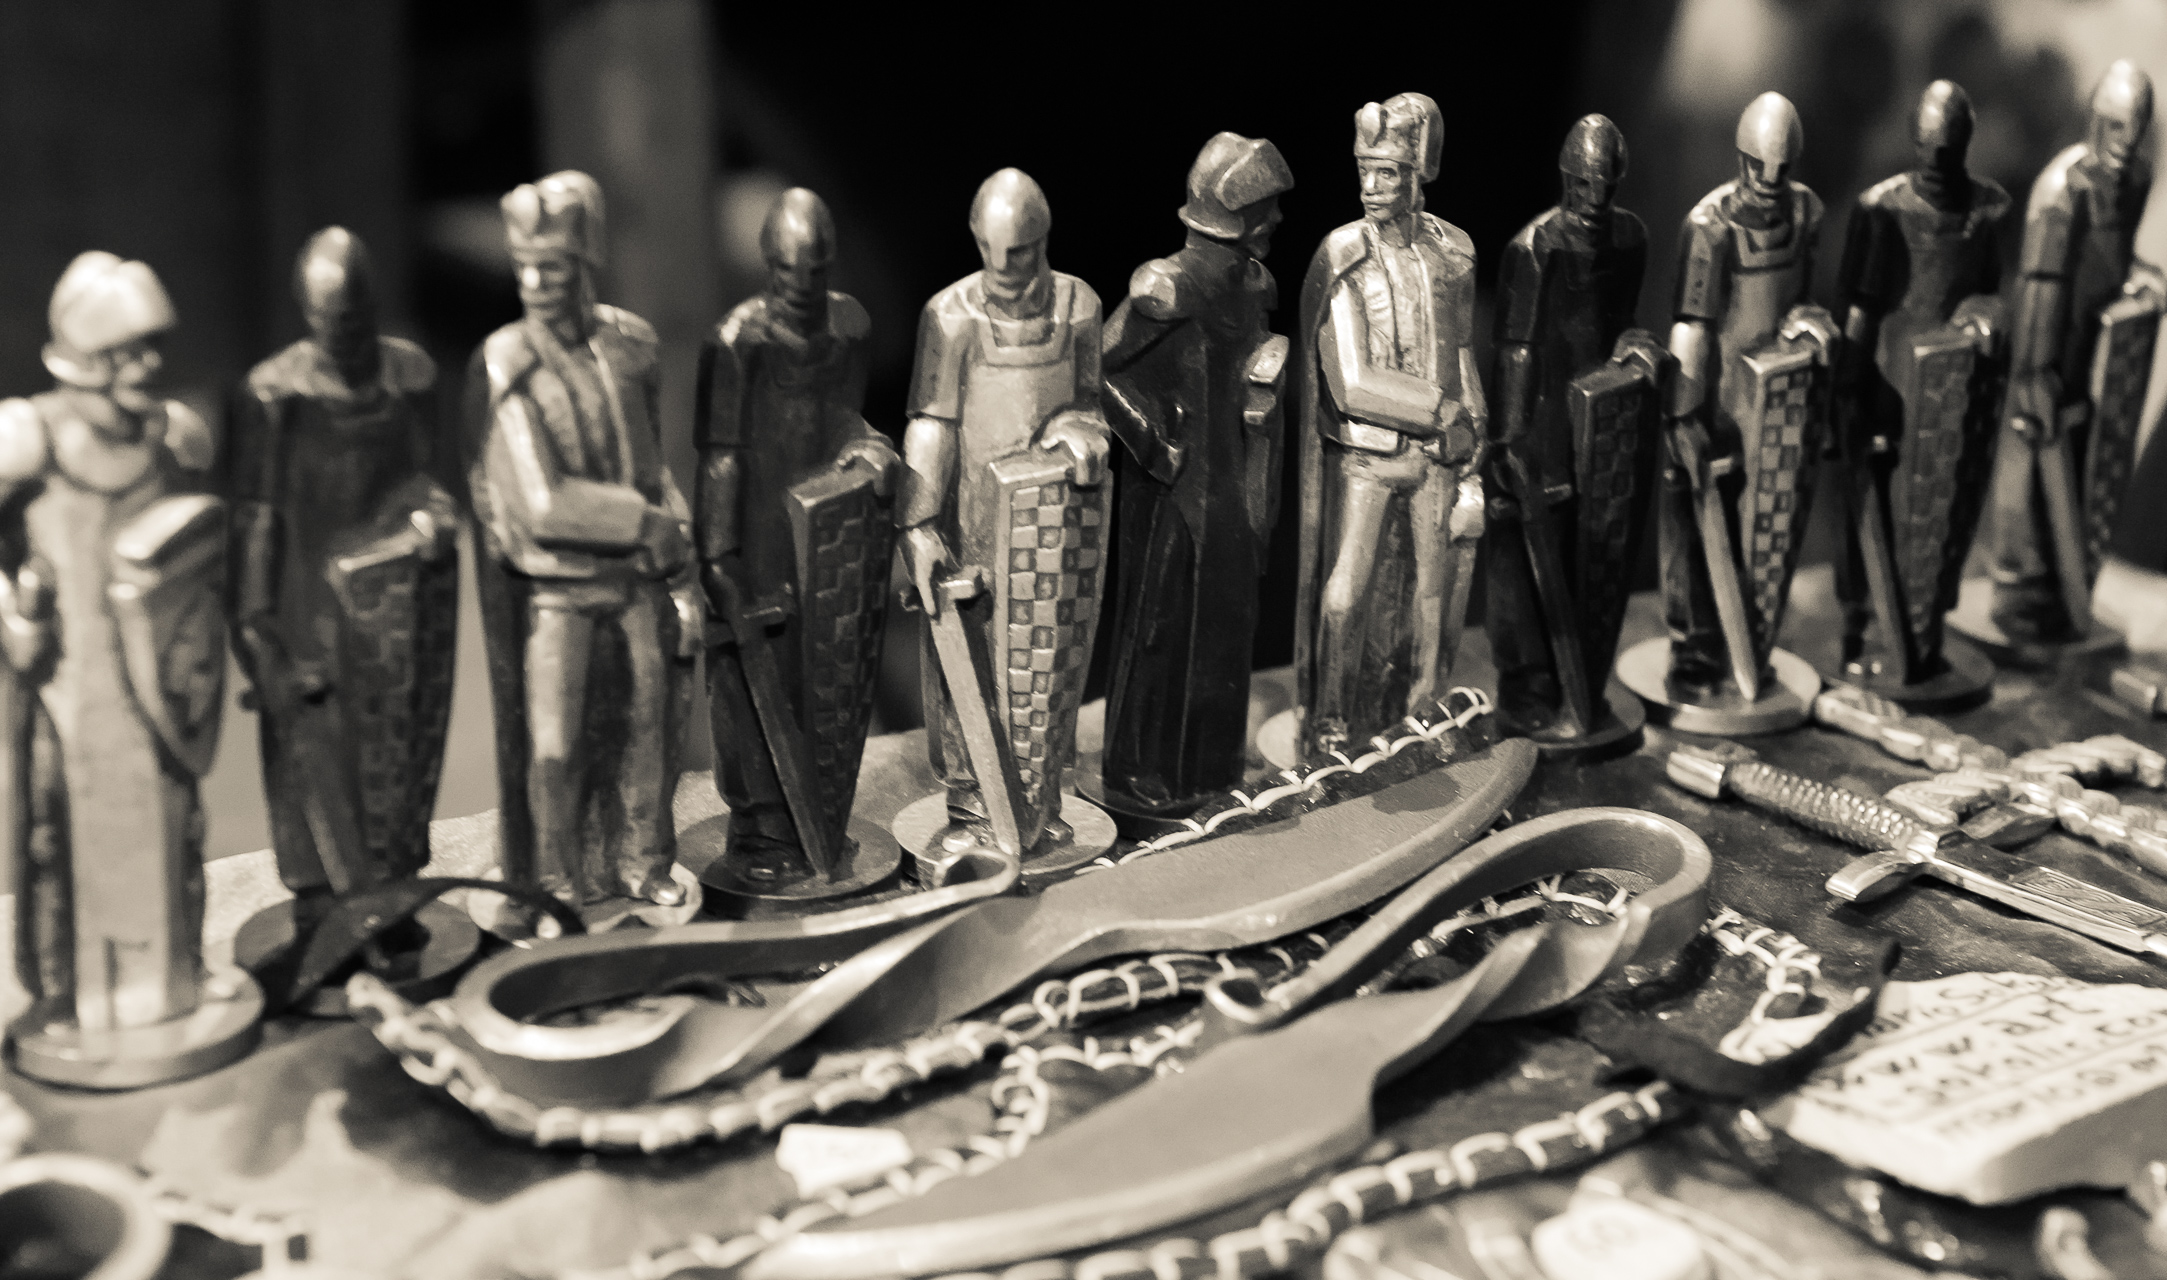
black and white, people, monochrome, knife, blackandwhite, knight, photograph, handmade, nikond4, alessandrocaproni, rab, handwork, midfdleage, rabskafjera, rabska, monochrome photography, ancient history